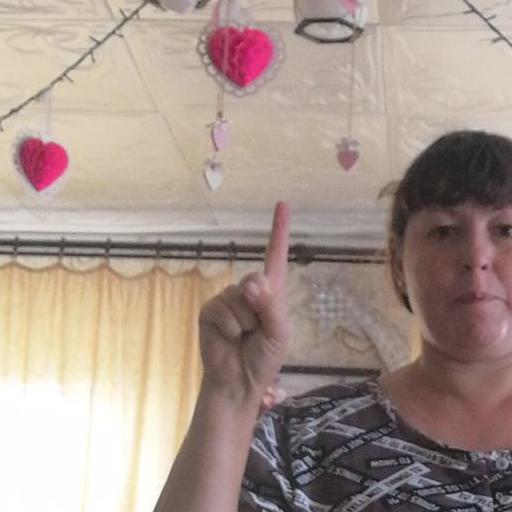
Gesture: one